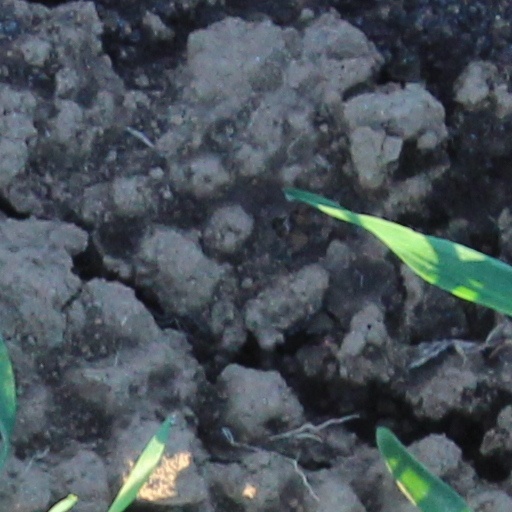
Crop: wheat